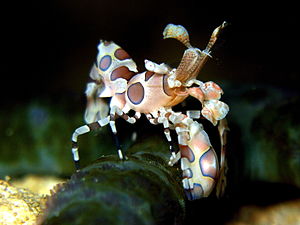
Palaemonoidea
Palaemonoidea er en overfamilie af ægte rejer, som består af omkring 1.000 arter. Placeringen af familien Typhlocarididae er uklar, men opfattelsen af at de resterende syv familier tilhører overfamilien er velstøttet.